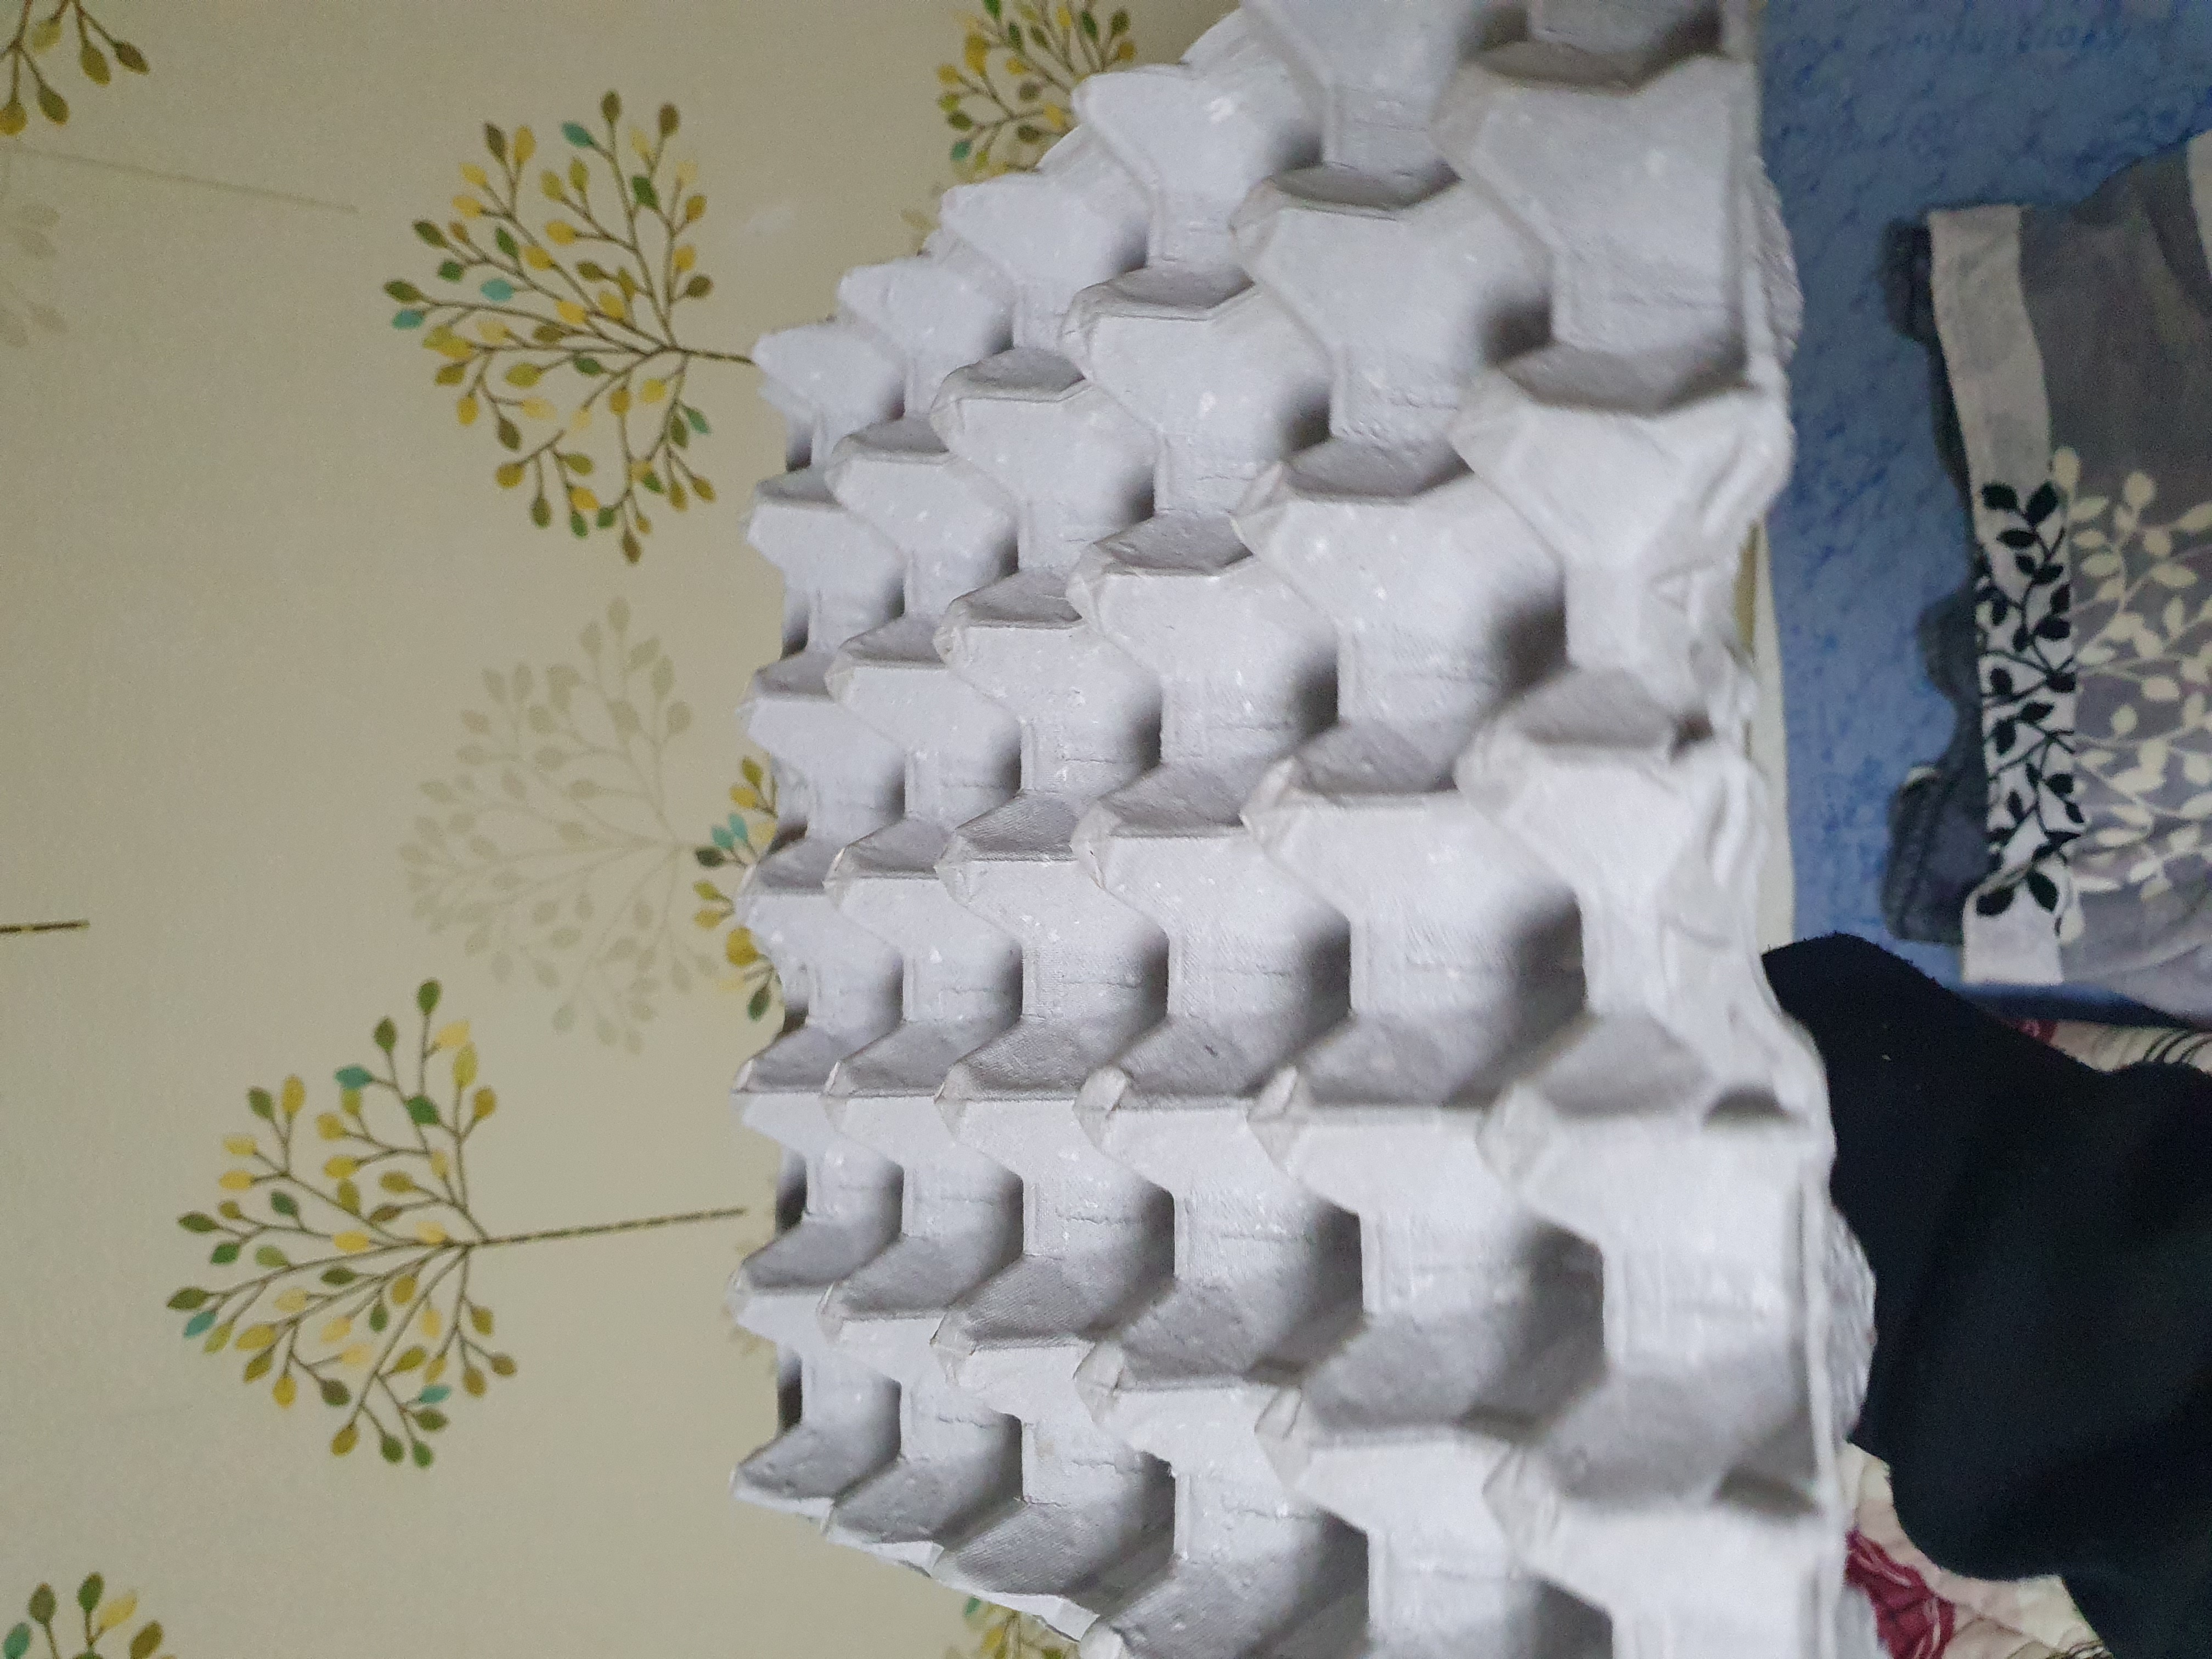
Label: cardboard